M1895 Colt–Browning machine gun

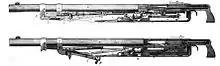
M1895 operating mechanism showing the lever (P) in the forward (top) and rear (bottom) positions

Filed for patent in 1892, the M1895's operating mechanism is one of John and Matthew S. Browning's early patents for automatic rifles; they had previously been working on lever-action rifles for Winchester such as the Winchester 1886.